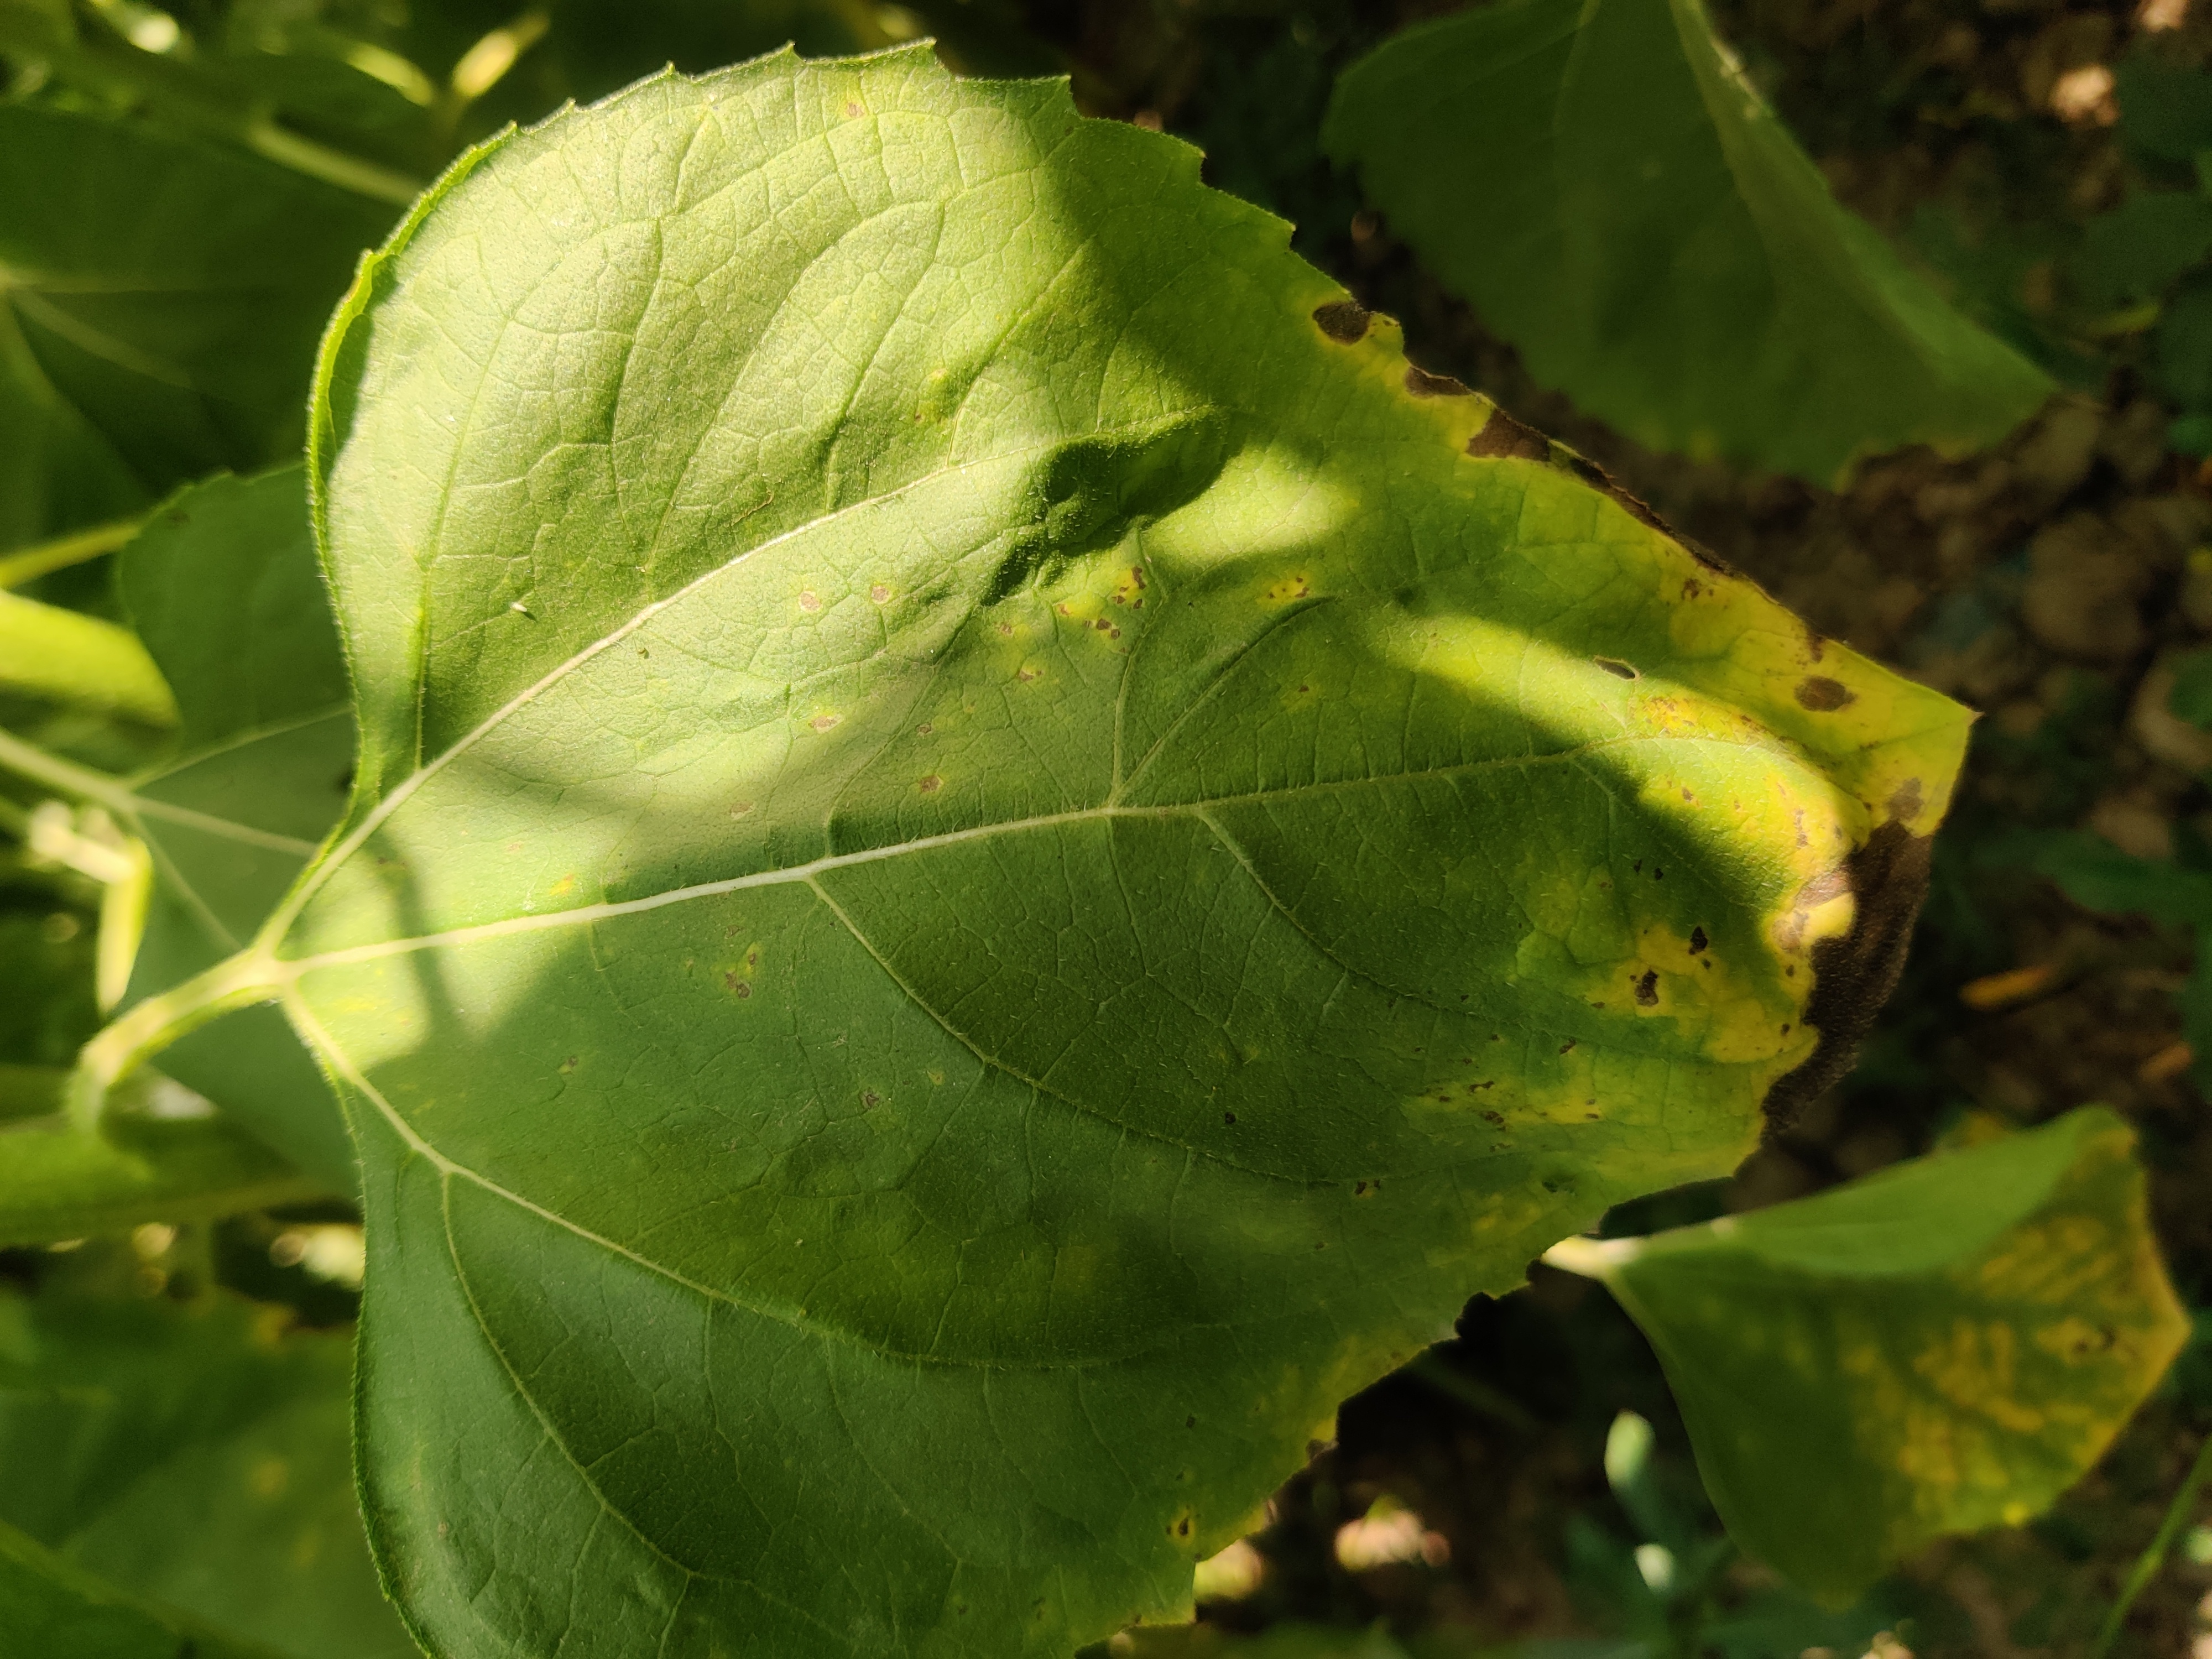
Label: Downy_mildew